Biscay

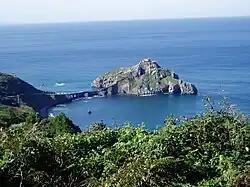
Gaztelugatxe, in Bermeo

During the Second Spanish Republic, the Basque Nationalist Party (PNV) governed the province. When the Spanish Civil War broke out in 1936, Biscay supported the Republican side against Francisco Franco's army and ideology. Soon after, the Republic acknowledged a statute of autonomy for the Basque Country. Due to fascist control of large parts of it, the first short-lived Basque Autonomous Community had power only over Biscay and a few nearby villages.